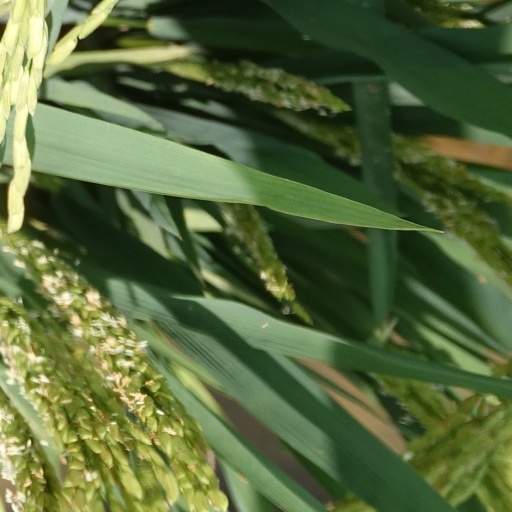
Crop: rice